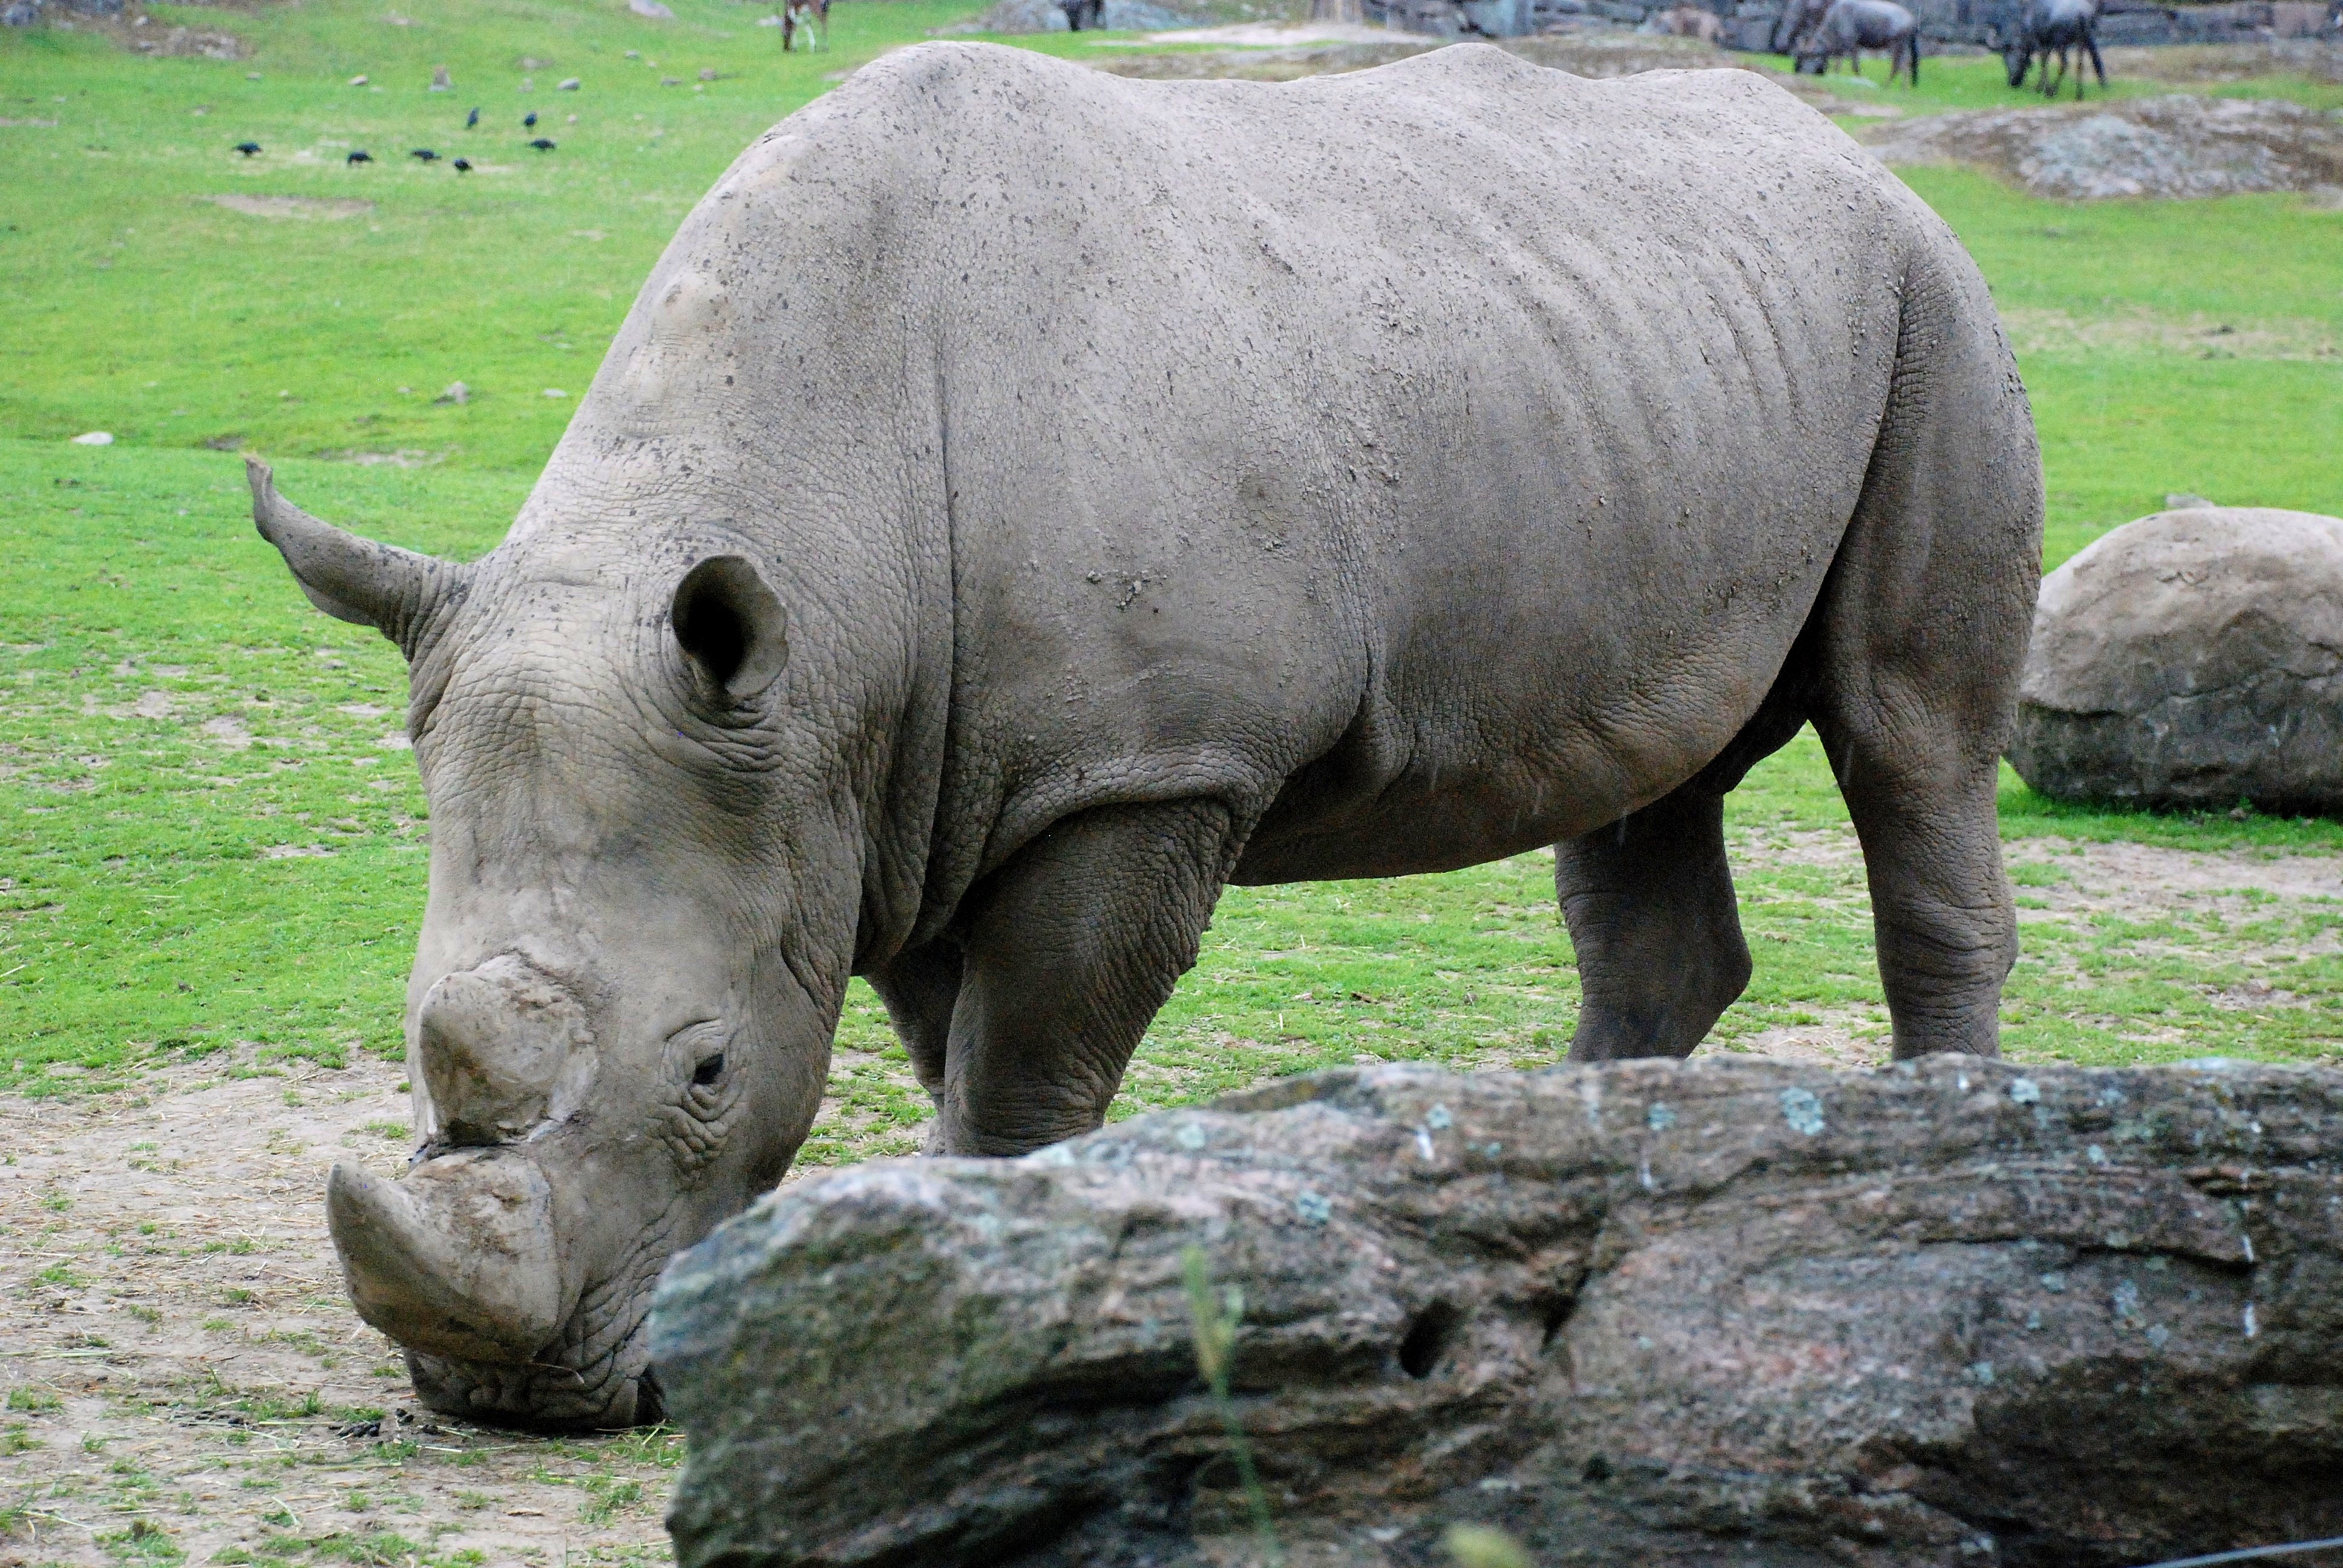
nature, adventure, animal, river, wildlife, zoo, horse, mammal, fauna, rhinoceros, safari, hippo, indian elephant